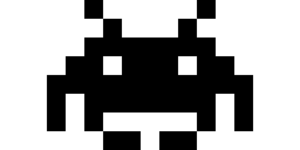
Alien en pixels (monstre crabe, image animée en blanc sur fond noir à l'origine).
Le pixel art [pik.sɛl.aʁ], aussi appelé art du pixel ou art des pixels [aʁ.dy/de.pik.sɛl] au Québec, désigne une composition numérique qui utilise une définition d'écran basse et un nombre de couleurs limité. De fait, le matériau de base du pixel art est la représentation plastique du pixel. C'est-à-dire une surface plus ou moins carrée et colorée, comme composante élémentaire de toute création de pixel art. Ces contraintes de moyens minimalistes imposent une stylisation, au cœur d'une recherche esthétique où chaque pixel a son importance. Ainsi, créer une œuvre où les pixels seraient simplement discernables les uns des autres n'est pas une condition suffisante pour en faire du pixel art.